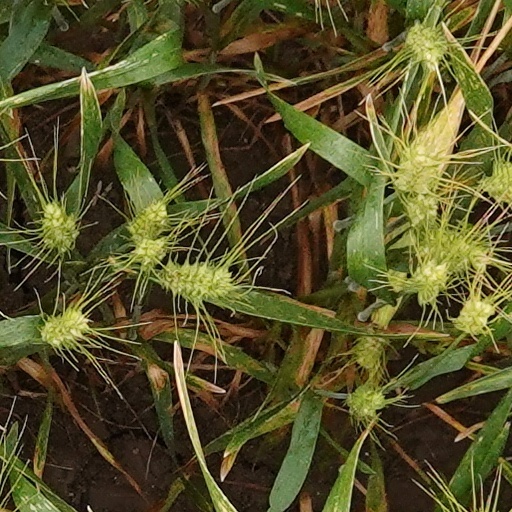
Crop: wheat